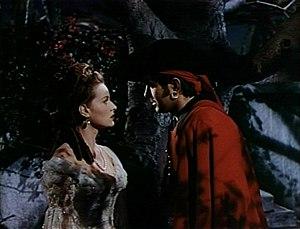
Maureen O'Hara est une actrice américano-irlandaise née Maureen FitzSimons à Dublin le 17 août 1920 et morte le 24 octobre 2015 à Boise, à ne pas confondre avec son aînée star, compatriote, et homonyme de prénom, Maureen O'Sullivan. Elle débute avec La Taverne de la Jamaïque et Quasimodo où elle partage l'affiche avec Charles Laughton. Prise sous contrat par la RKO, elle commence une carrière à Hollywood ; elle a 19 ans. Aux États-Unis, elle tourne beaucoup, notamment sous la direction de John Ford en compagnie de John Wayne.
Le Cygne noir est un film américain réalisé par Henry King et sorti en 1942.